Robert Treat Paine Jr.

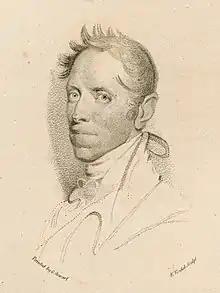

Robert Treat Paine Jr. (December 9, 1773 – November 13, 1811) was an American poet and editor. He was the second son of Robert Treat Paine, signer of the Declaration of Independence. Born Thomas Paine (after his paternal grandfather), he changed his name to that of his recently deceased older brother in 1801, in part as a tribute to his father and in part to avoid confusion with the more famous Thomas Paine, the revolutionary pamphleteer, who was unpopular at that time. He received bachelor's and master's degrees from Harvard University, for whose commencement ceremonies he wrote a number of pieces.